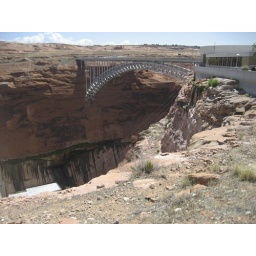
bridge over glen canyon